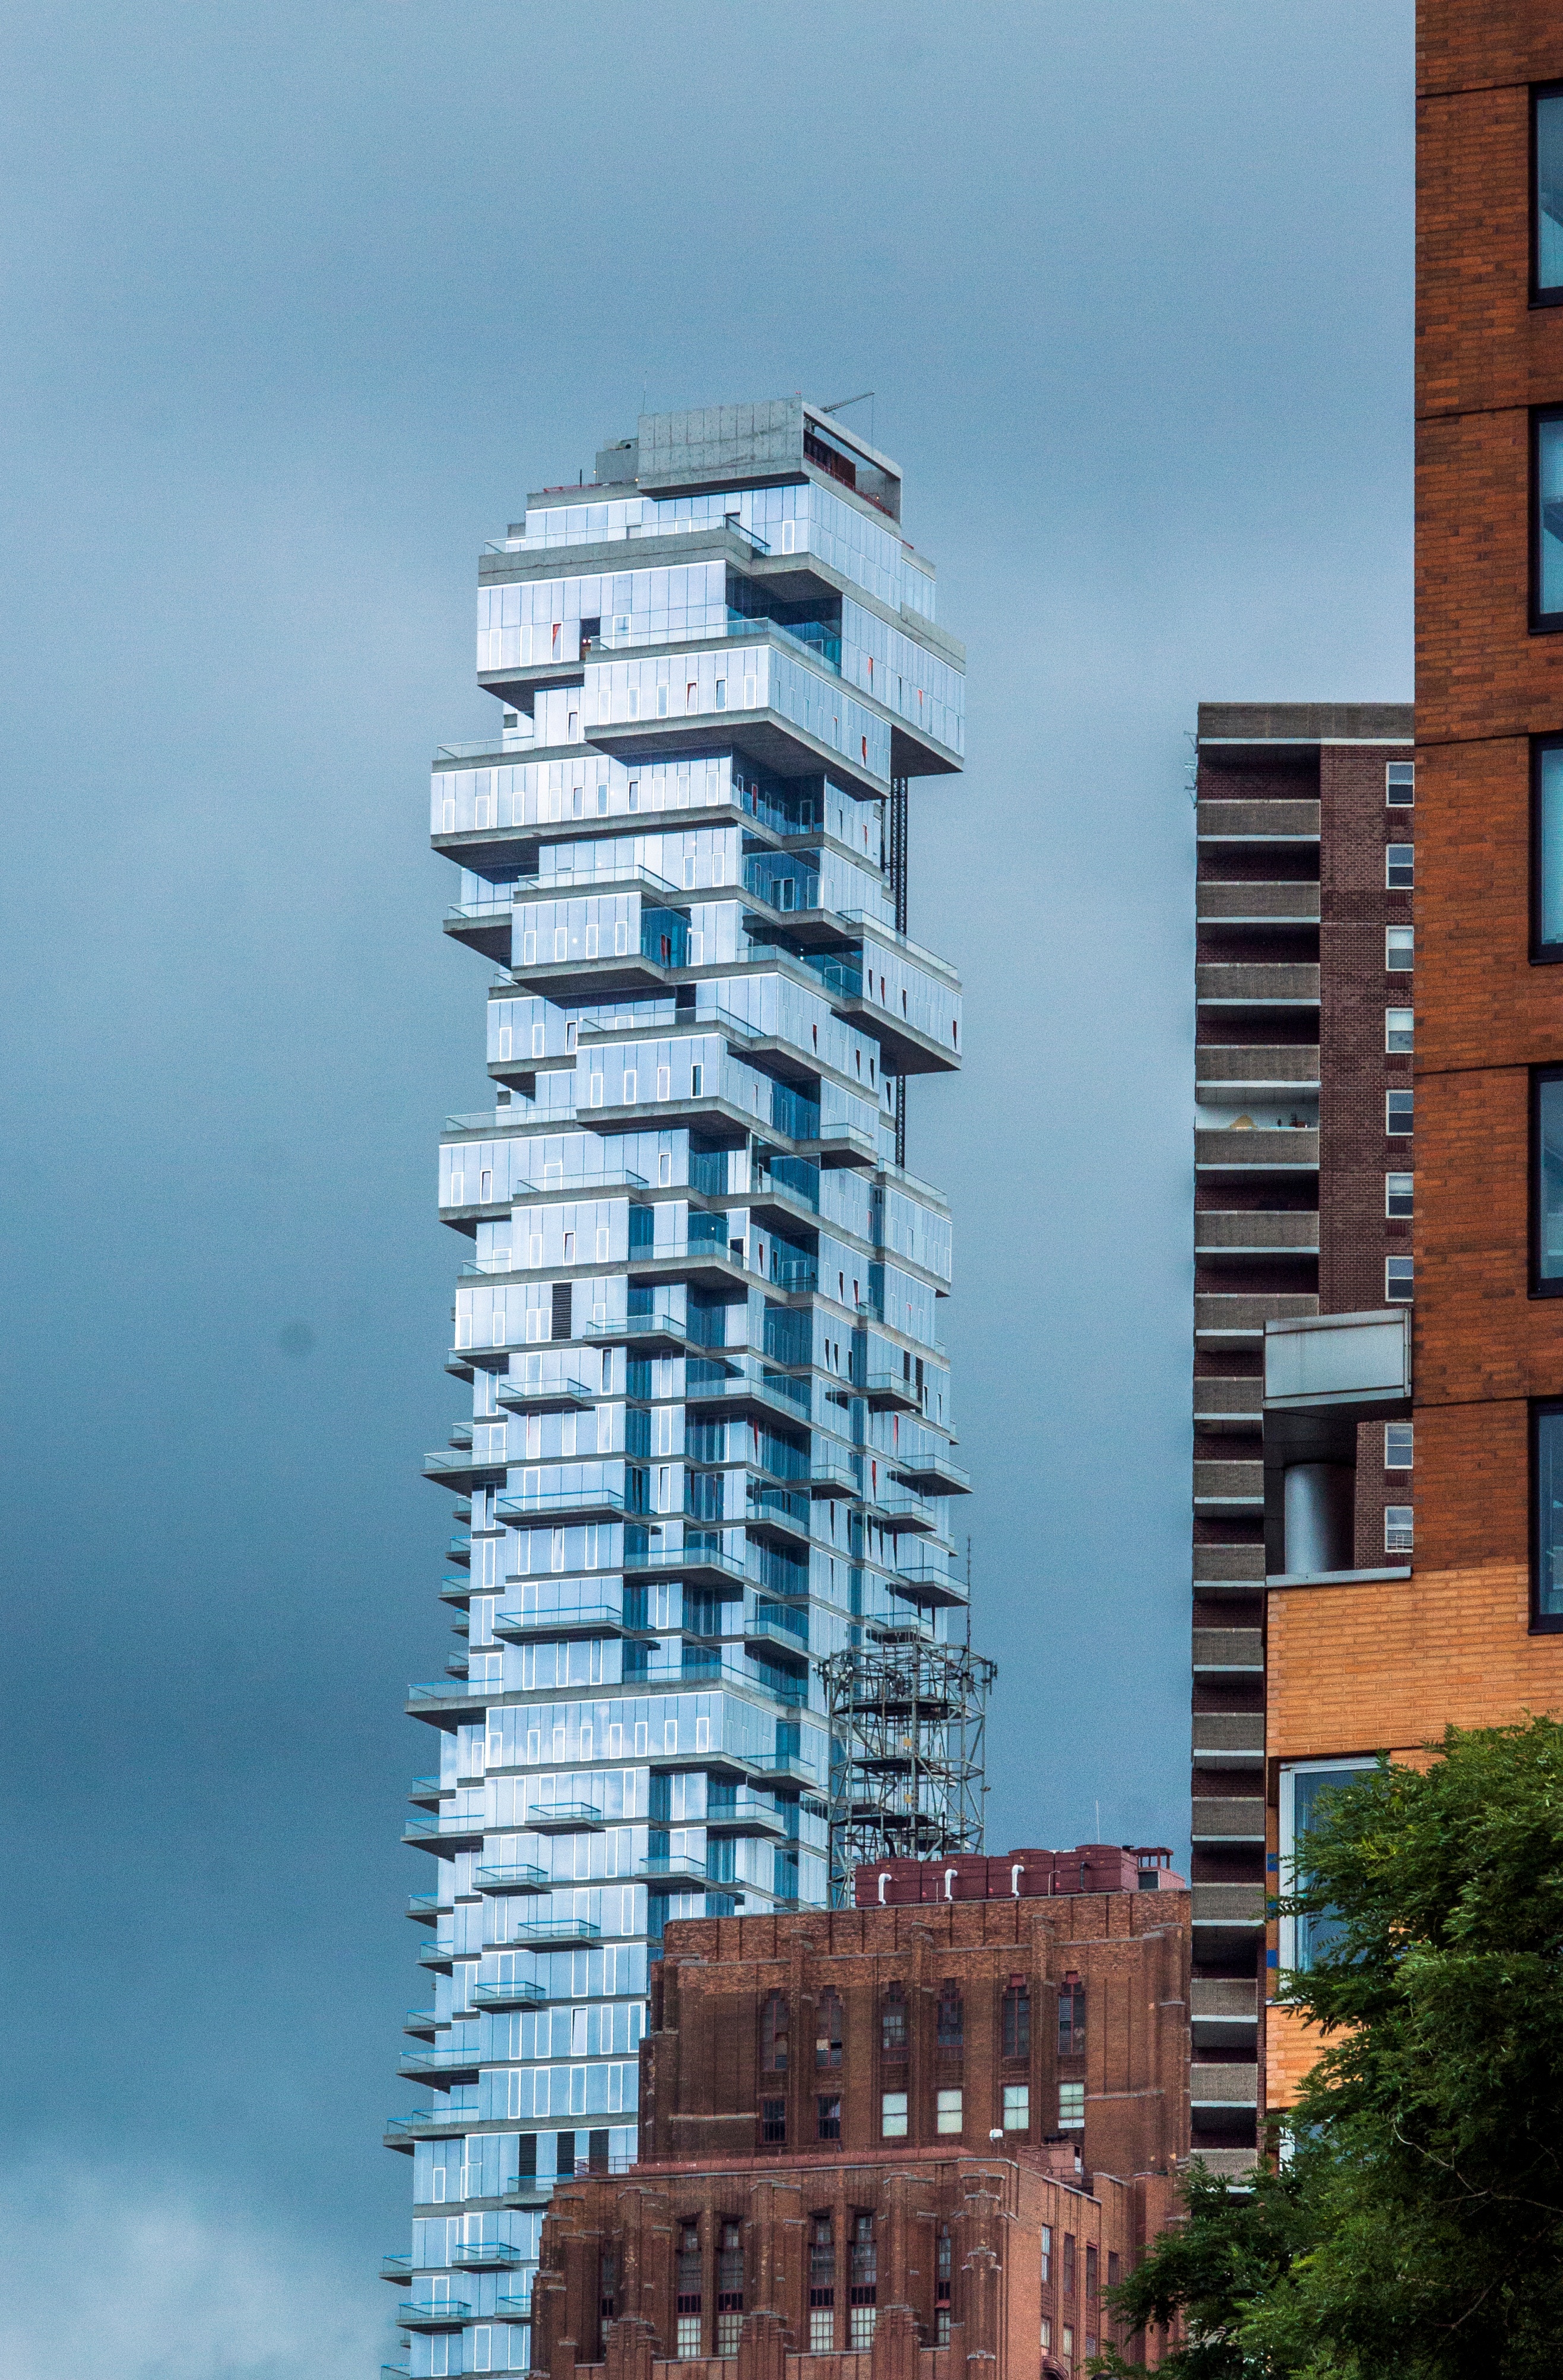
architecture, skyline, city, skyscraper, cityscape, downtown, tower, landmark, facade, tower block, metropolis, condominium, neighbourhood, urban area, residential area, metropolitan area